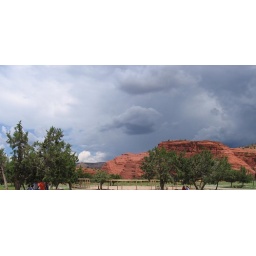
Storm clouds over red rock